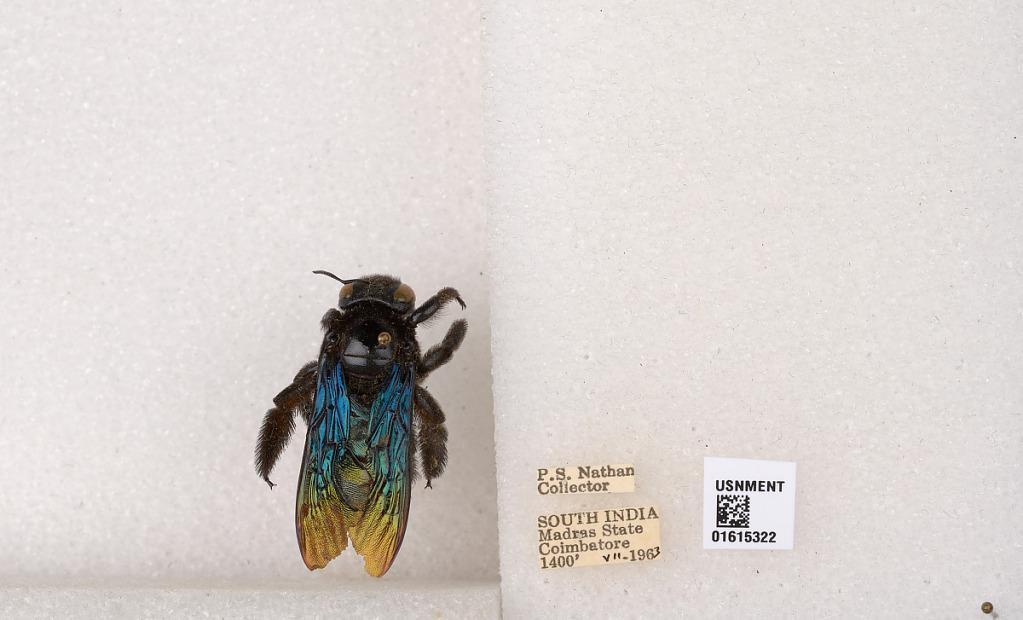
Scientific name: Xylocopa (Biluna) auripennis auripennis Lepeletier
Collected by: P. Nathan
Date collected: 1963-7-1
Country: India
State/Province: Tamil Nadu
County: Coimbatore
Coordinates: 10.9955, 76.9034